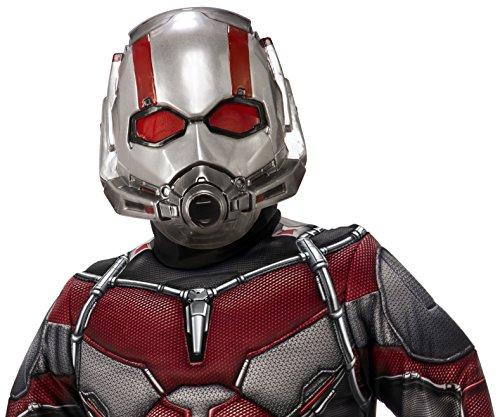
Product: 2018 Ant-Man 1/2 Mask (Child)
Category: Toys & Games | Dress Up & Pretend Play | Masks
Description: Ant-Man half-mask.
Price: $5.99